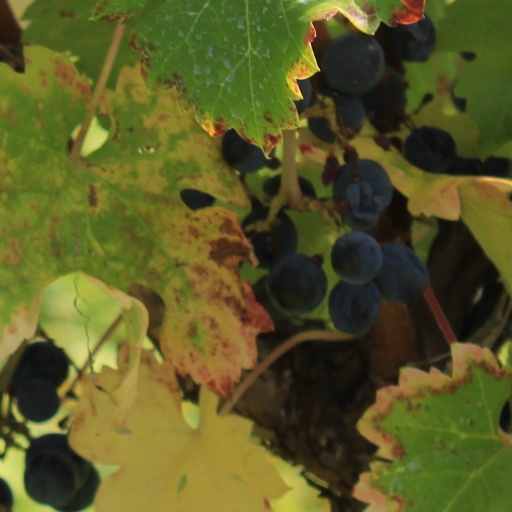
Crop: grape